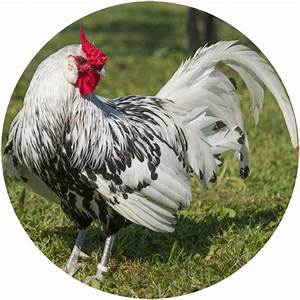
Label: gallina